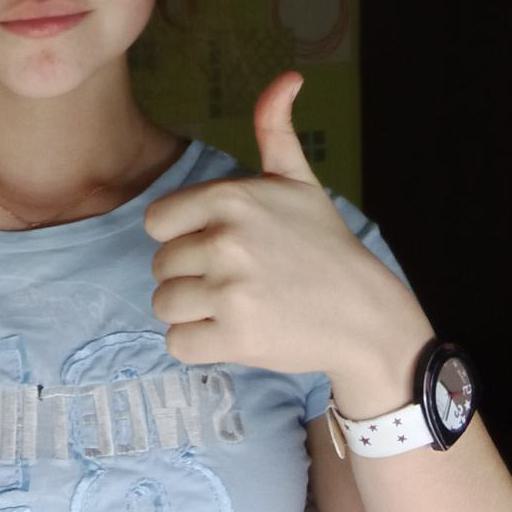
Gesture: like